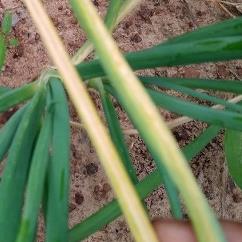
Crop: Onion
Condition: fusarium-d